Underground (1970 film)

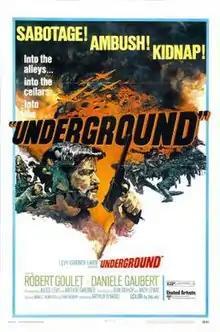
Theatrical release poster

Underground is a 1970 American war drama film directed by Arthur H. Nadel, written by Ron A. Bishop and Andy Lewis, and starring Robert Goulet, Danielle Gaubert, Lawrence Dobkin, Carl Duering, Joachim Hansen and Roger Delgado. It was released on October 7, 1970, by United Artists.